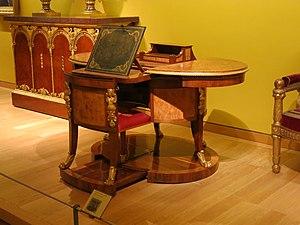
Bureau mécanique. Giovanni Socci et fils. Acajou et racine d'orme. Florence vers 1820.
Un bureau mécanique est un type de bureau souvent ancien composé de pièces mobiles pour faciliter son utilisation.
Le bureau mécanique de Giovanni Socci et ses fils est un bureau mécanique réalisé par l'ébéniste florentin Giovanni Socci et ses fils pour Élisa Napoléone Baciocchi, princesse de Piombino et nièce de Napoléon 1er.